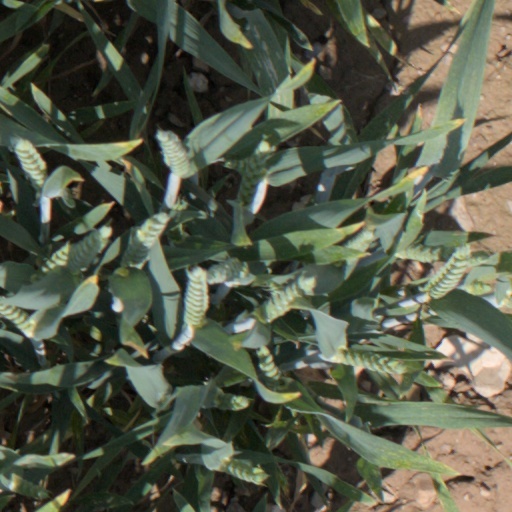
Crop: wheat